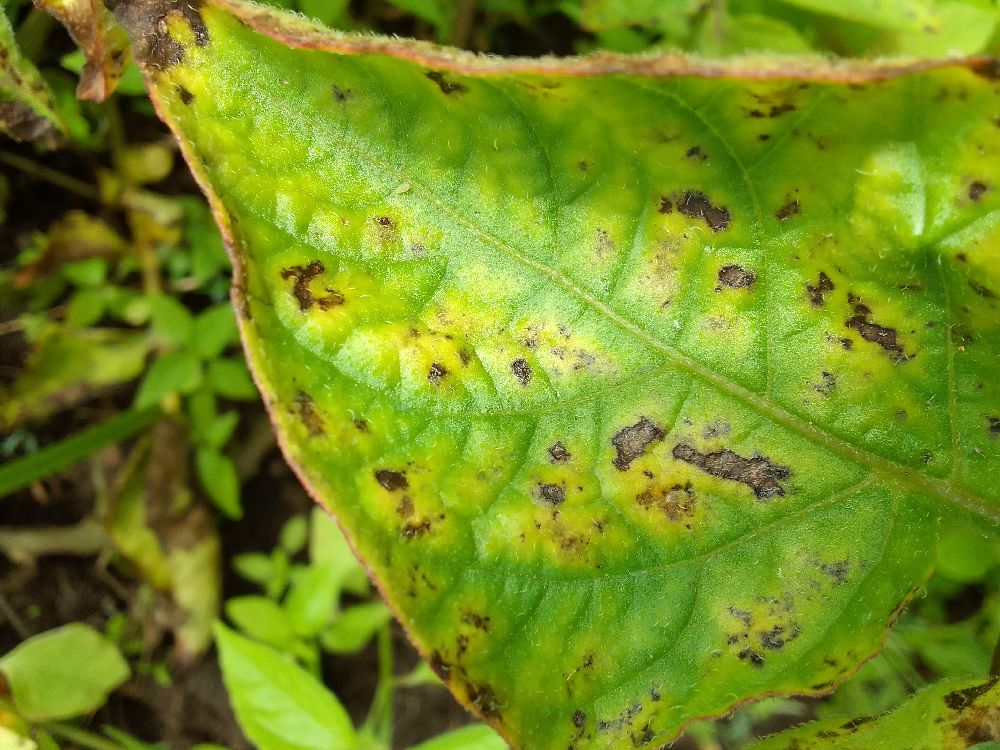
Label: Early blight